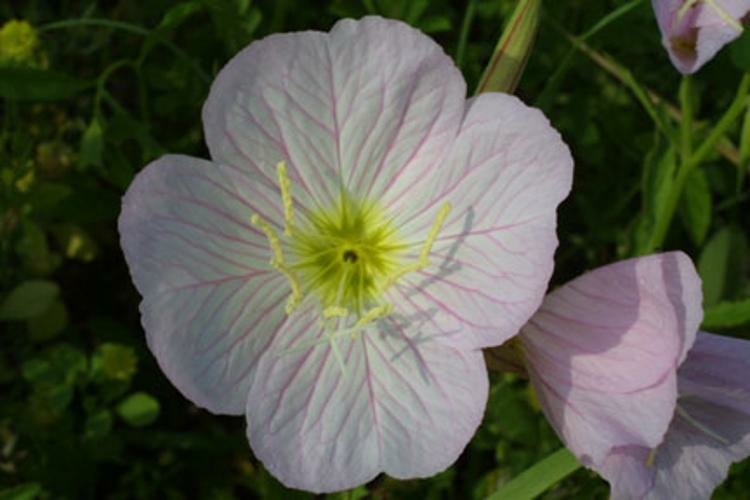
Flower: pink primrose